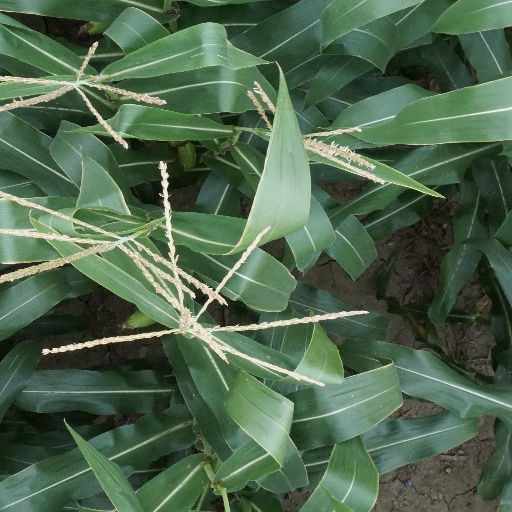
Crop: maize; corn